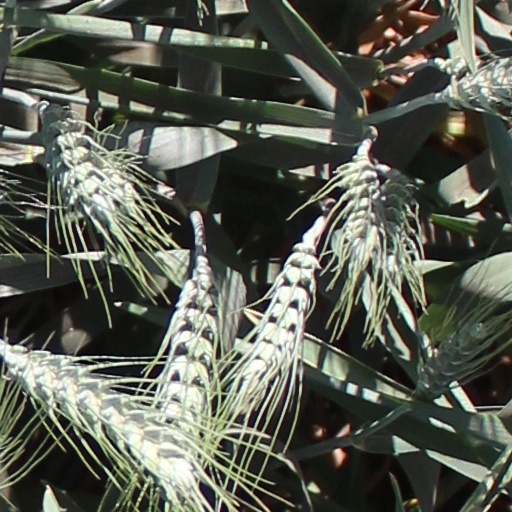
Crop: wheat